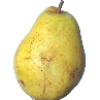
Label: pear_monster